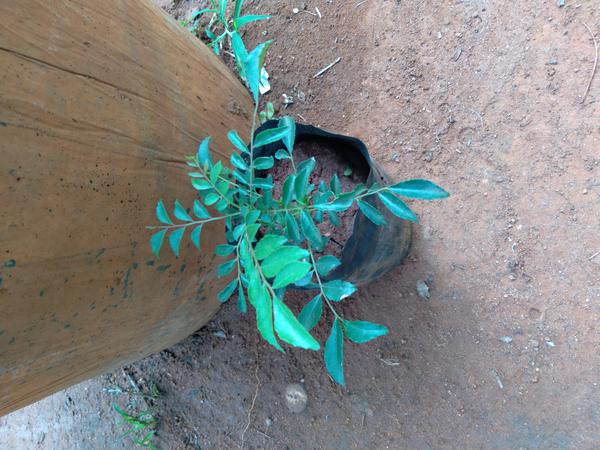
Plant: Curry_Leaf